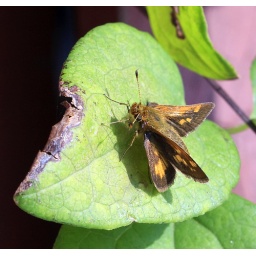
Saw this guy flying in betweek the flowering plants and throughout the back yard.